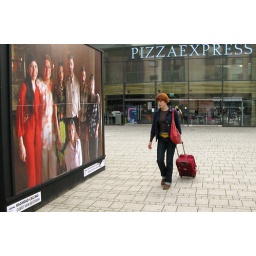
Lady with case walking across square in front of the jubilee library in Brighton.